Lone Hertz

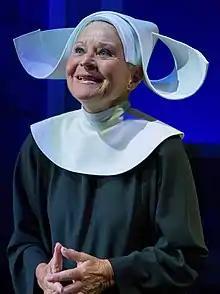
Lone Hertz in "Mam'zelle Nitouche", 2016.

Lone Hertz (born 23 April 1939) is a Danish film actress. She has appeared in more than 40 films since 1951.